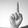
ASL letter: D